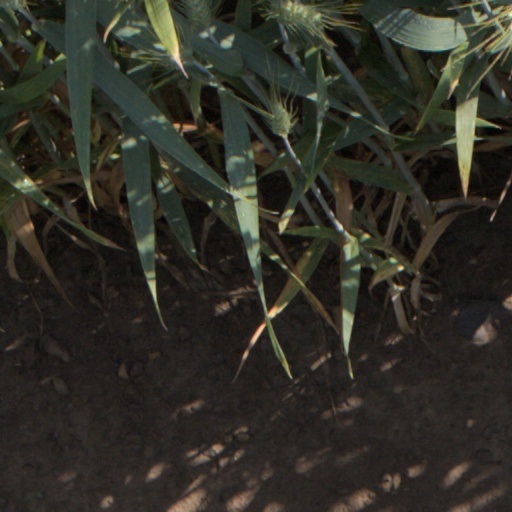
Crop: wheat